Effects of climate change on biomes

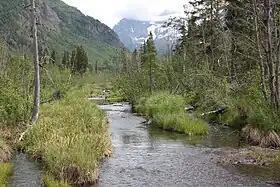
Eagle River in central Alaska, home to various indigenous freshwater species.

Many species of freshwater and saltwater plants and animals are dependent on glacier-fed waters to ensure a cold water habitat that they have adapted to. Some species of freshwater fish need cold water to survive and to reproduce, and this is especially true with salmon and cutthroat trout. Reduced glacier runoff can lead to insufficient stream flow to allow these species to thrive. Ocean krill, a cornerstone species, prefer cold water and are the primary food source for aquatic mammals such as the blue whale.